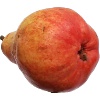
Label: Pear Red 1